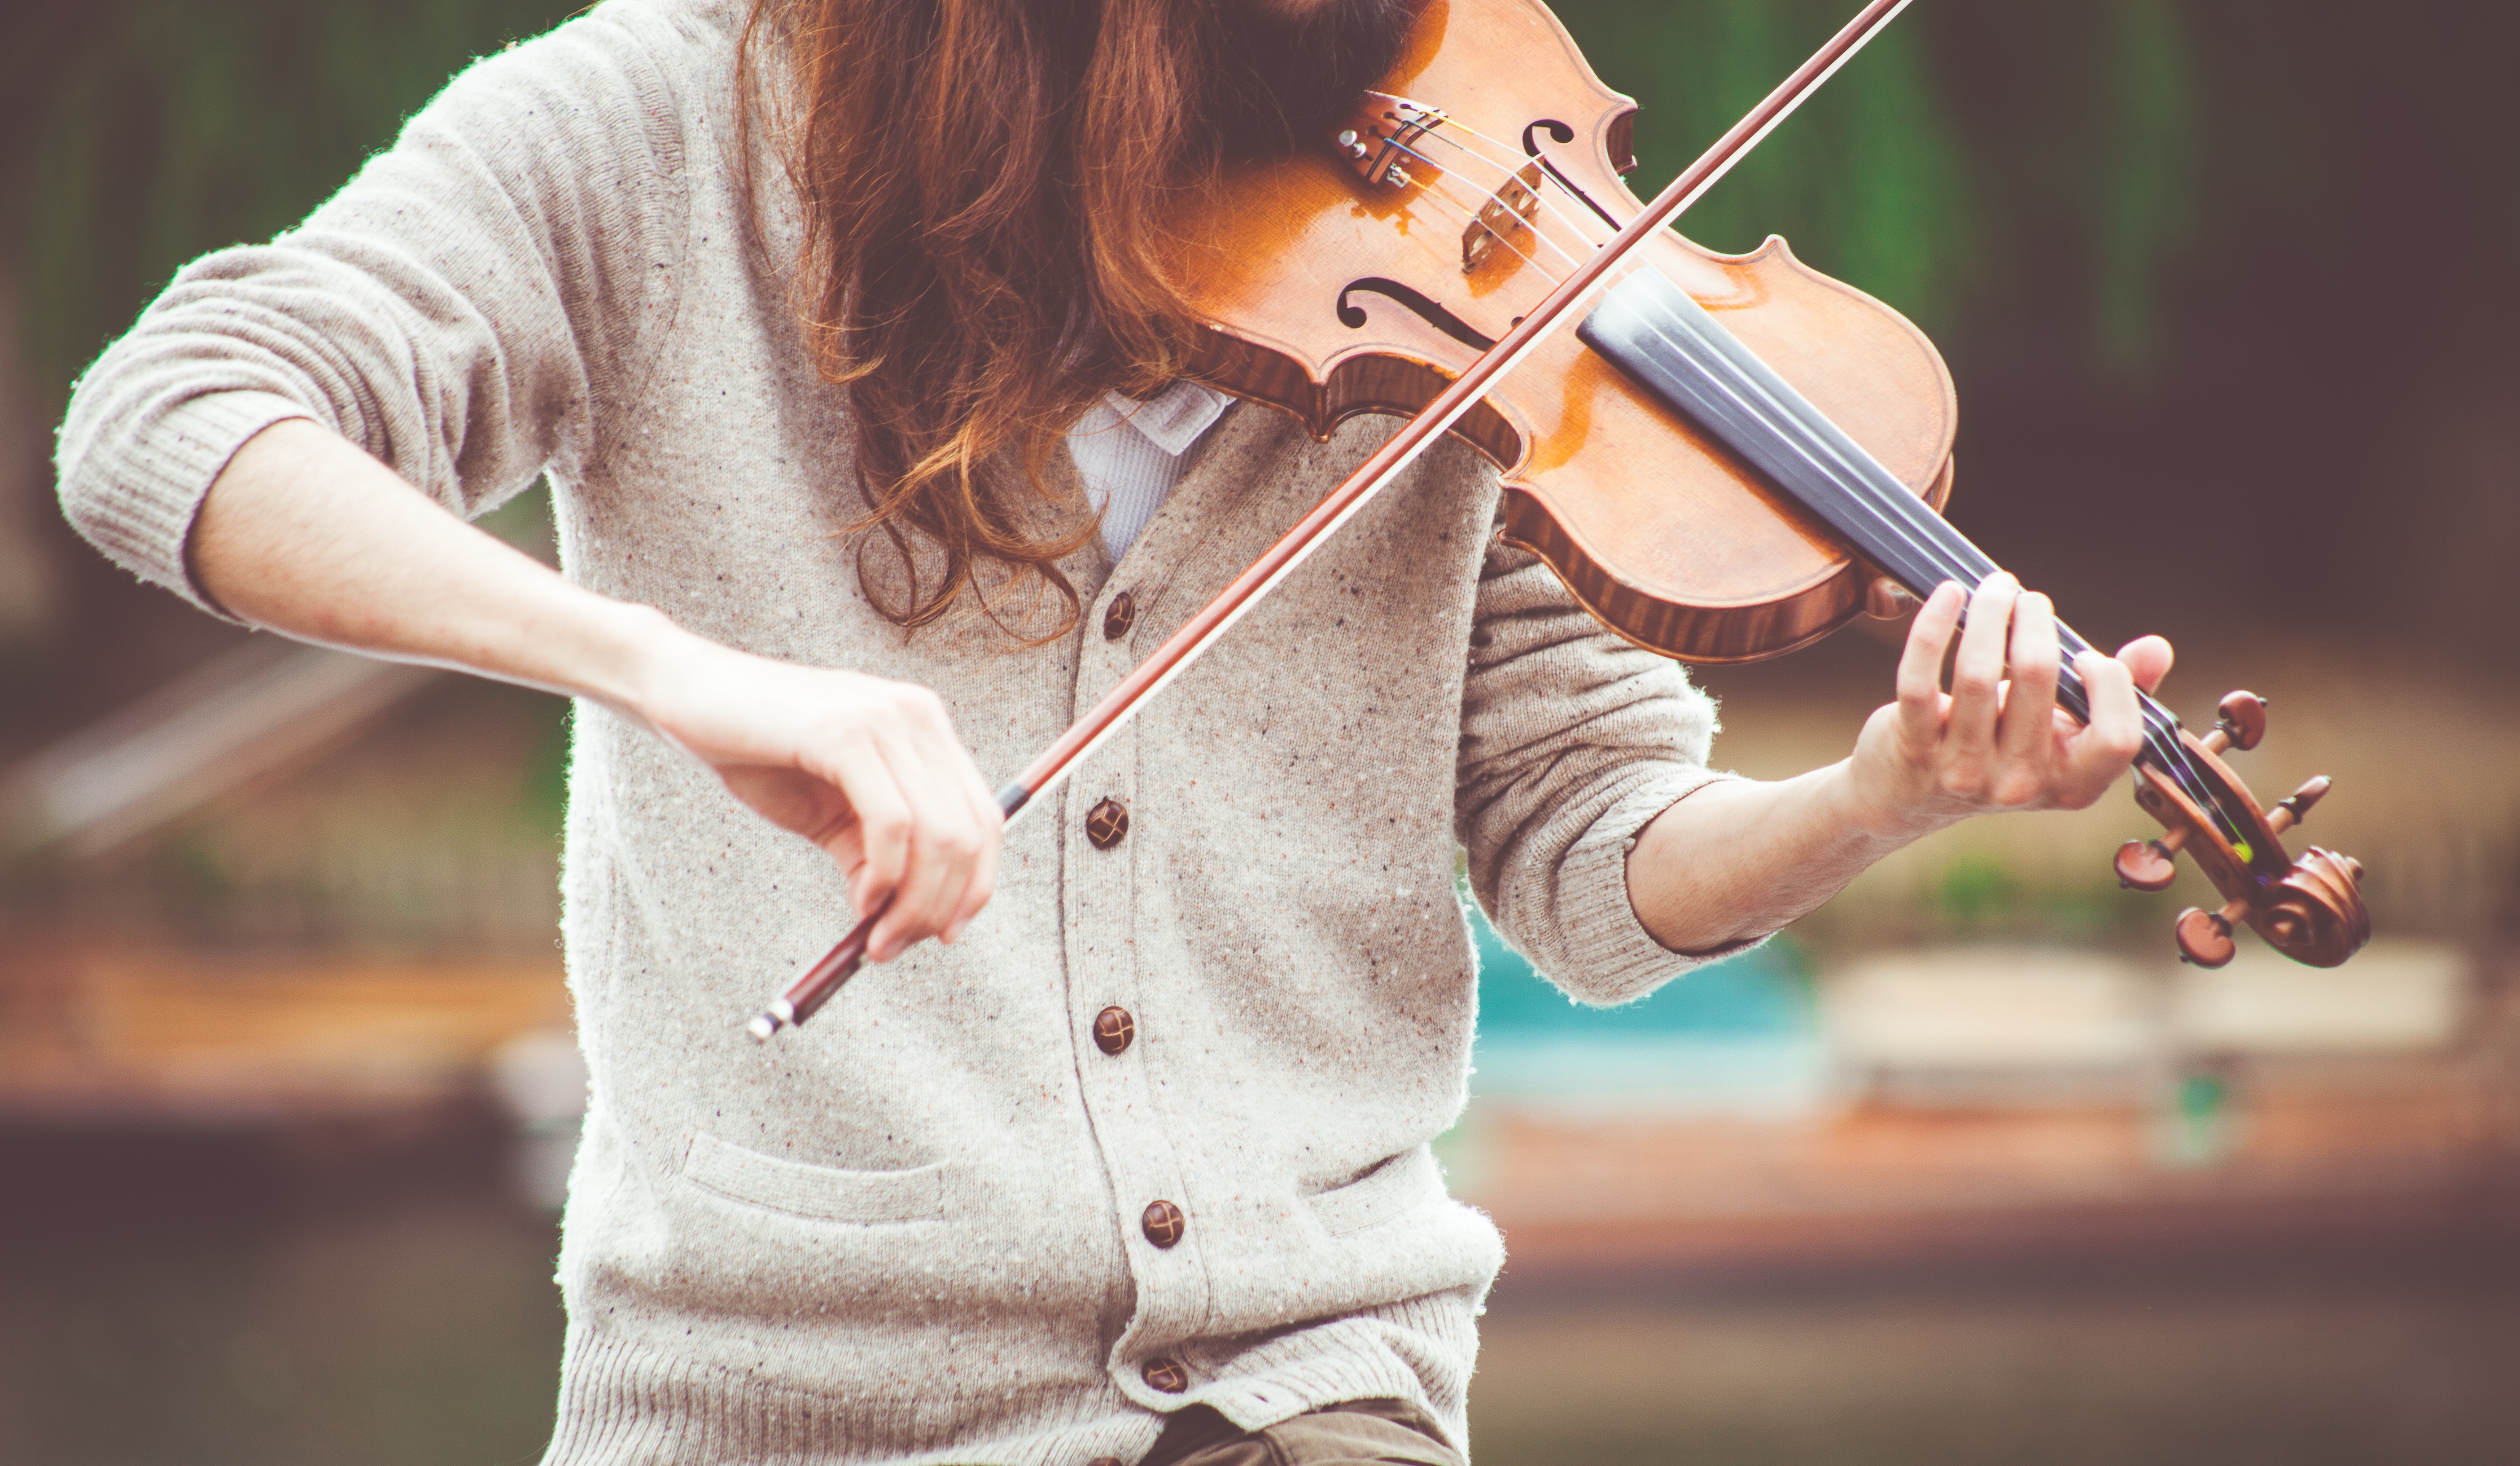
person, violinist, violist, photography, bowed string instrument, violin, musician, guitarist, string instrument, music, violin family, singing, musical instrument, fiddle, guitar